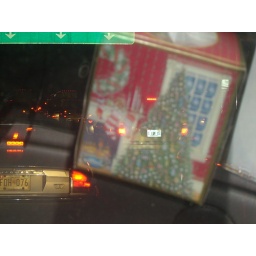
I LUV 95 license plate (obscured by reflection of tissue box on windshield) on 95 in Delaware (good state)